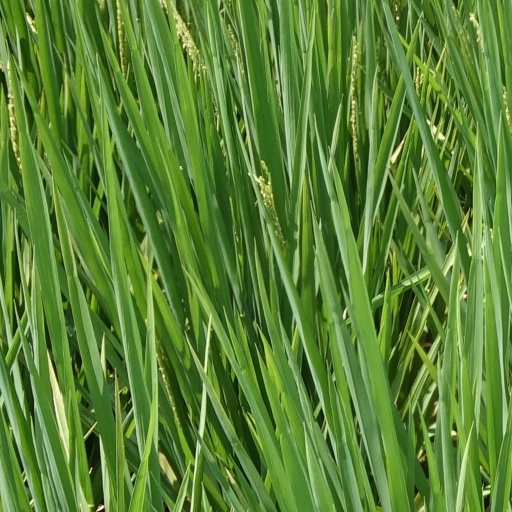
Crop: rice